Rail transport in Thailand

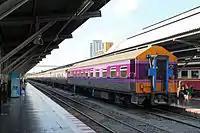
Second-class carriage of the State Railway of Thailand at Bangkok railway station

Thailand's inter-city rail network covers a distance of 4,814.862 kilometers, serving 47 provinces, and is managed by the State Railway of Thailand (SRT). The network is divided into four main routes: Northern Line, Northeastern Line, Eastern Line, and Southern Line, with single tracks covering 3,391.513 kilometers, double tracks covering 1,103.192 kilometers, and triple tracks covering 320.157 kilometers.